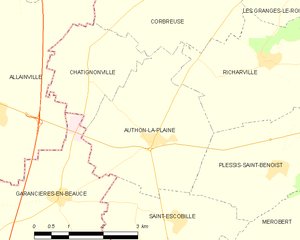
Carte des communes françaises Authon-la-Plaine